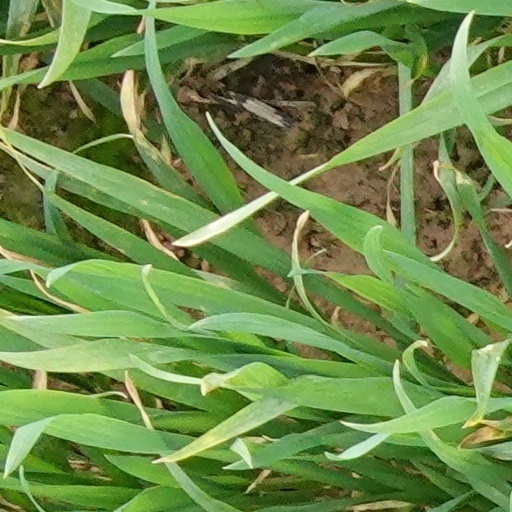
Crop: wheat